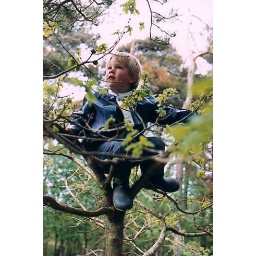
Little boy in a tree